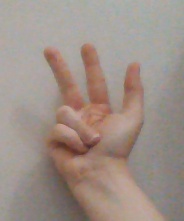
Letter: al